14th Street–Union Square station

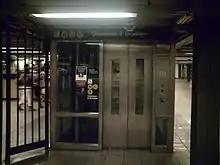
An elevator from the mezzanine to the southbound Broadway Line platform. It has a glass-and-metal enclosure and signage indicating that it leads to the "N", "Q", and "R" trains.

In April 1993, the New York State Legislature agreed to give the MTA $9.6 billion for capital improvements. Some of the funds would be used to renovate nearly one hundred New York City Subway stations, including all three stations at 14th Street–Union Square. On July 9, 1993, the contract for the project's design was awarded for $2.993 million. As part of the contract, the consultant investigated whether the MTA could reconfigure the IRT passageway, reframe the exit structure on the Lexington Avenue platforms to accommodate the relocation and widening of stairs, build a new fan room, remove stairs on the Broadway Line platforms, reframe the existing structure, and rebuild a new staircase between the intermediate and IRT mezzanines. After the consultant deemed that all of these modifications were feasible, in May 1994, the MTA and the consultant reached a supplemental agreement worth $984,998 to allow the consultant to prepare designs. Lee Harris Pomeroy prepared plans for the project, which was to cost $38.5 million and start in December 1994, with a new entrance pavilion and elevator on the southeast corner of Union Square Park. The same year, a New York City Transit Police station opened in the Broadway Line mezzanine.